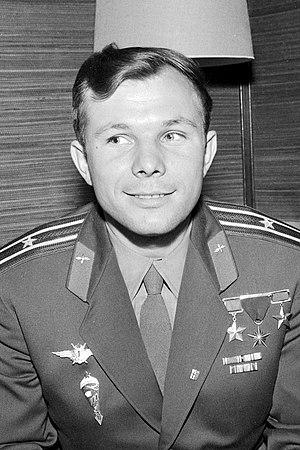
Fallen Astronaut est une petite sculpture en aluminium représentant de façon stylisée un astronaute dans sa combinaison spatiale. Cette statuette, qui mesure environ 8,5 cm de haut, est l'unique œuvre d'art se trouvant sur la Lune, où elle a été déposée par Apollo 15 en 1971.